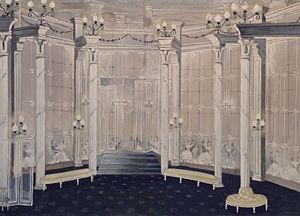
Arabella / Synopsis
Kulisse fra opførelsen af operaen i 1952 i München.
Arabella er en opera i tre akter af Richard Strauss til en tysk libretto af Hugo von Hofmannsthal, deres sjette og sidste operasamarbejde. Værket blev uropført den 1. juli 1933 på Sächsisches Staatstheater i Dresden. Operaen fik sin amerikanske premiere på Metropolitan Opera den 10. februar 1955 med Eleanor Steber i titelrollen.